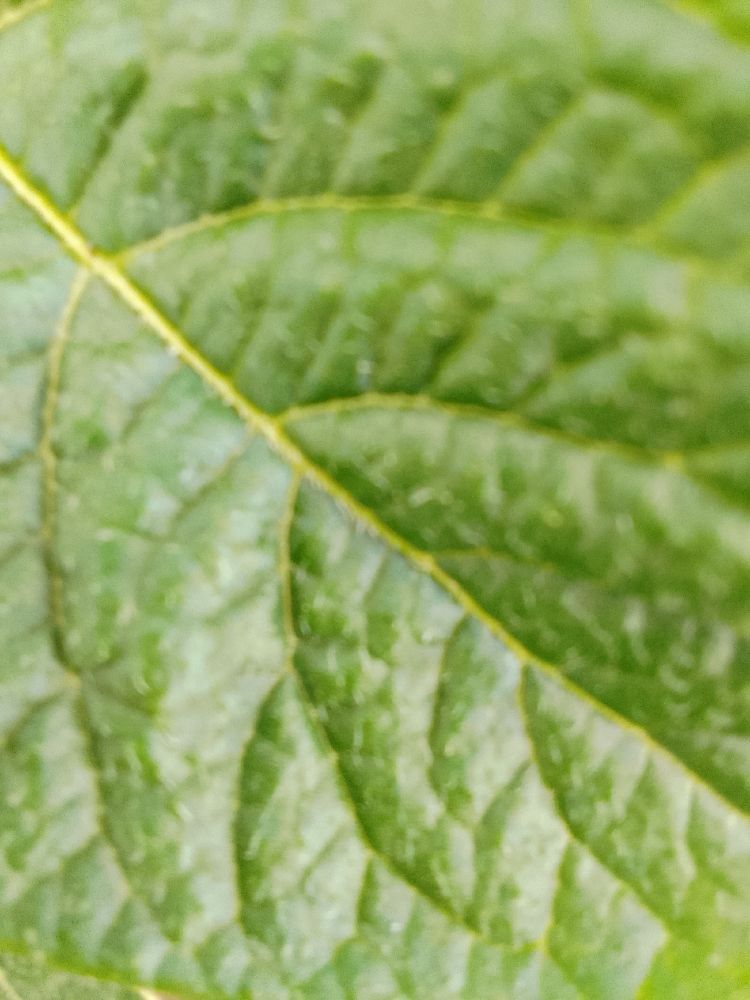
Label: Healthy